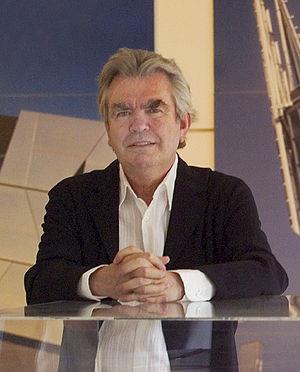
Terry Farrell est un architecte britannique. En 1980, après avoir travaillé durant 15 ans avec Nicholas Grimshaw, Farrell fonde sa propre entreprise, Farrells. Il a acquis une solide réputation avec des projets de design urbain contextuel, ainsi que des œuvres exubérantes de postmodernisme comme le SIS Building. En 1991, son activité s'est étendue à l'international, ouvrant un bureau à Hong Kong. En Asie, sa société a conçu le KK100 à Shenzhen de 442 mètres de hauteur, le China Zun de 528 mètres de hauteur à Pékin, le plus haut bâtiment jamais conçu par un architecte britannique, le Noble Center, à Shenzhen, The Summit Building V à Shanghai, ainsi que la gare de Canton-Sud, autrefois la plus grande gare d'Asie.